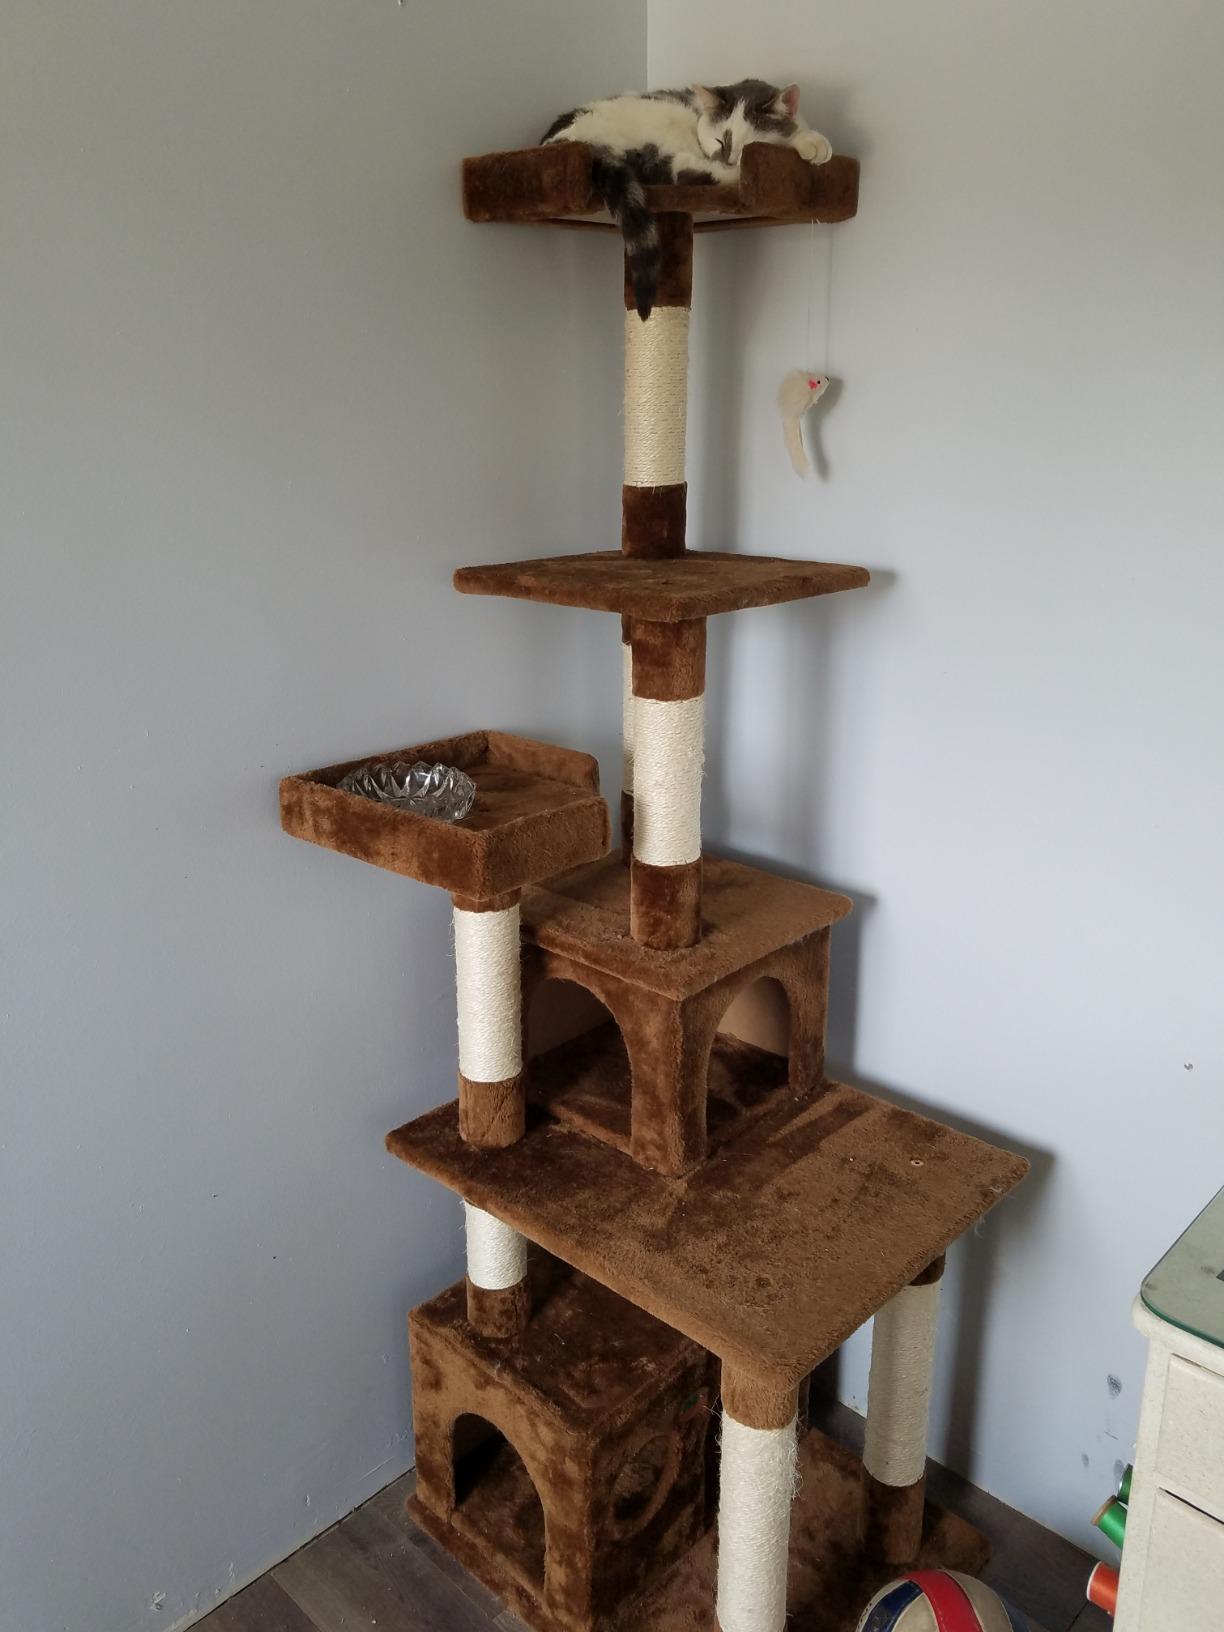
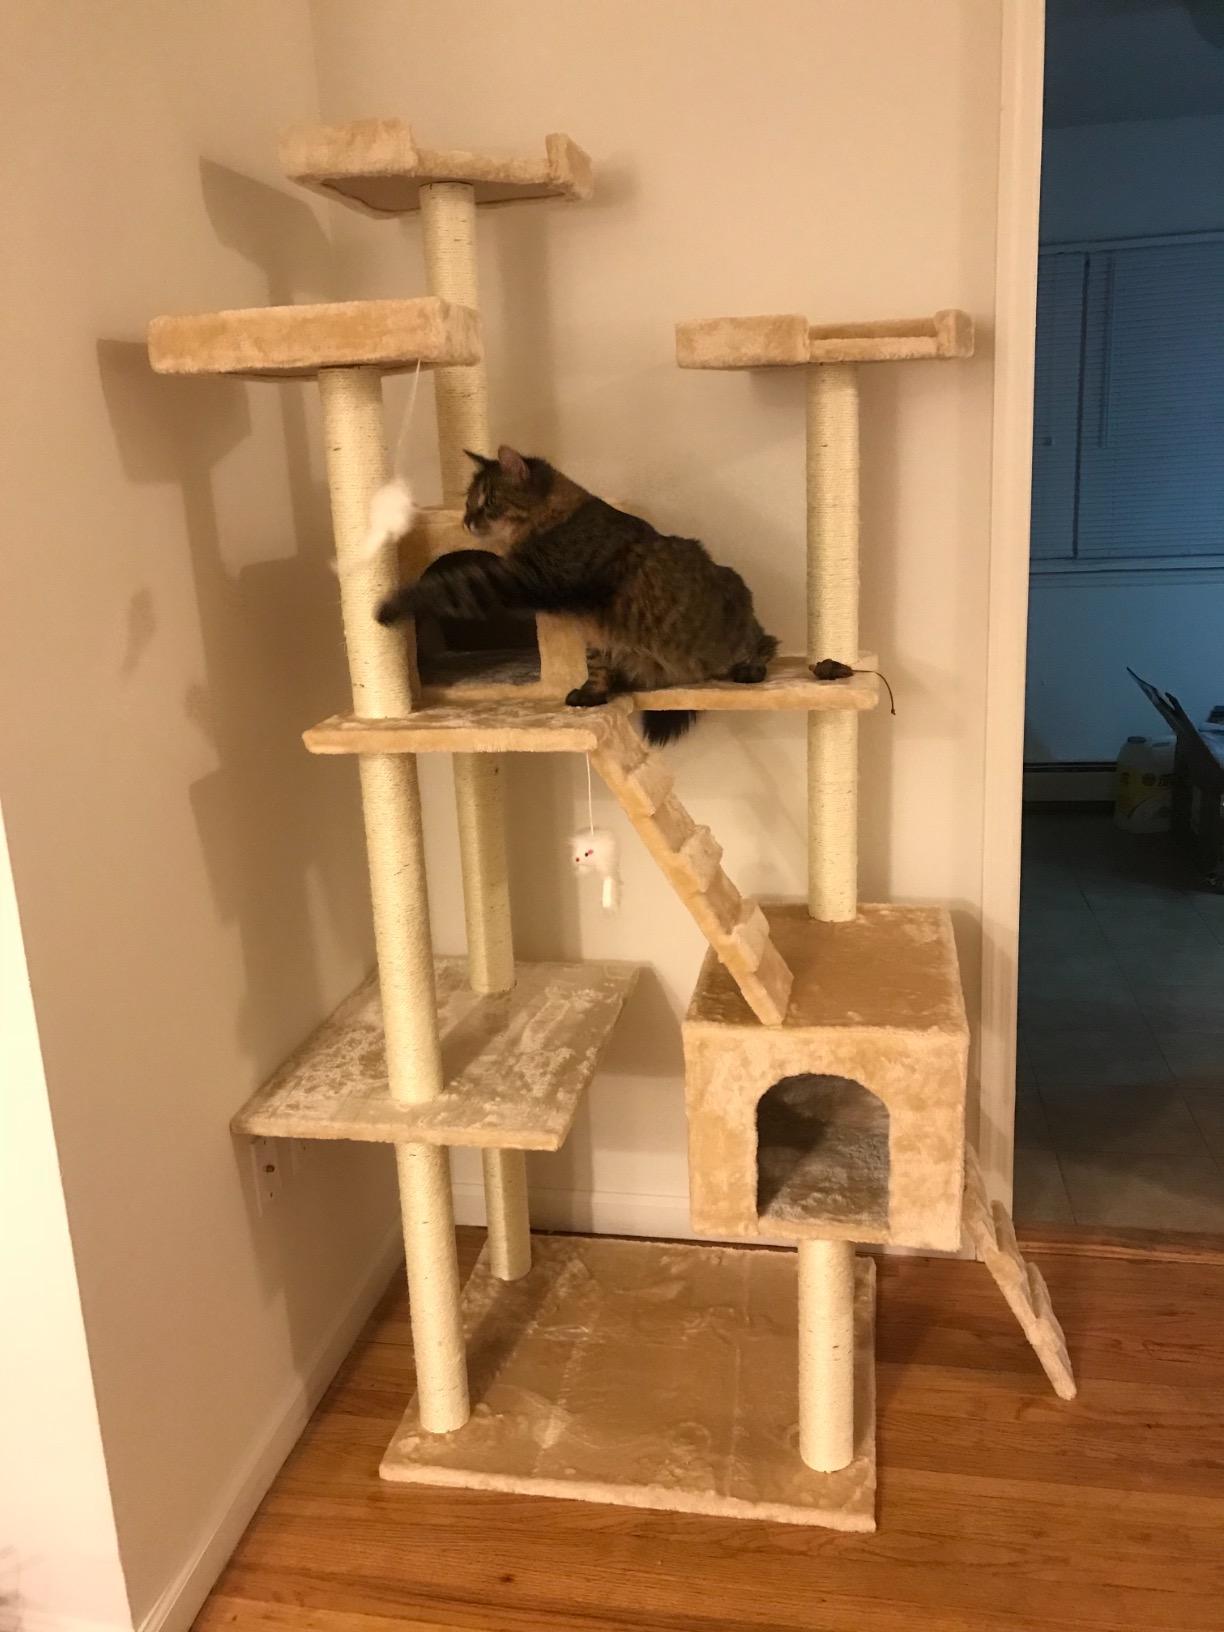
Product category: items_cat tree
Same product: no